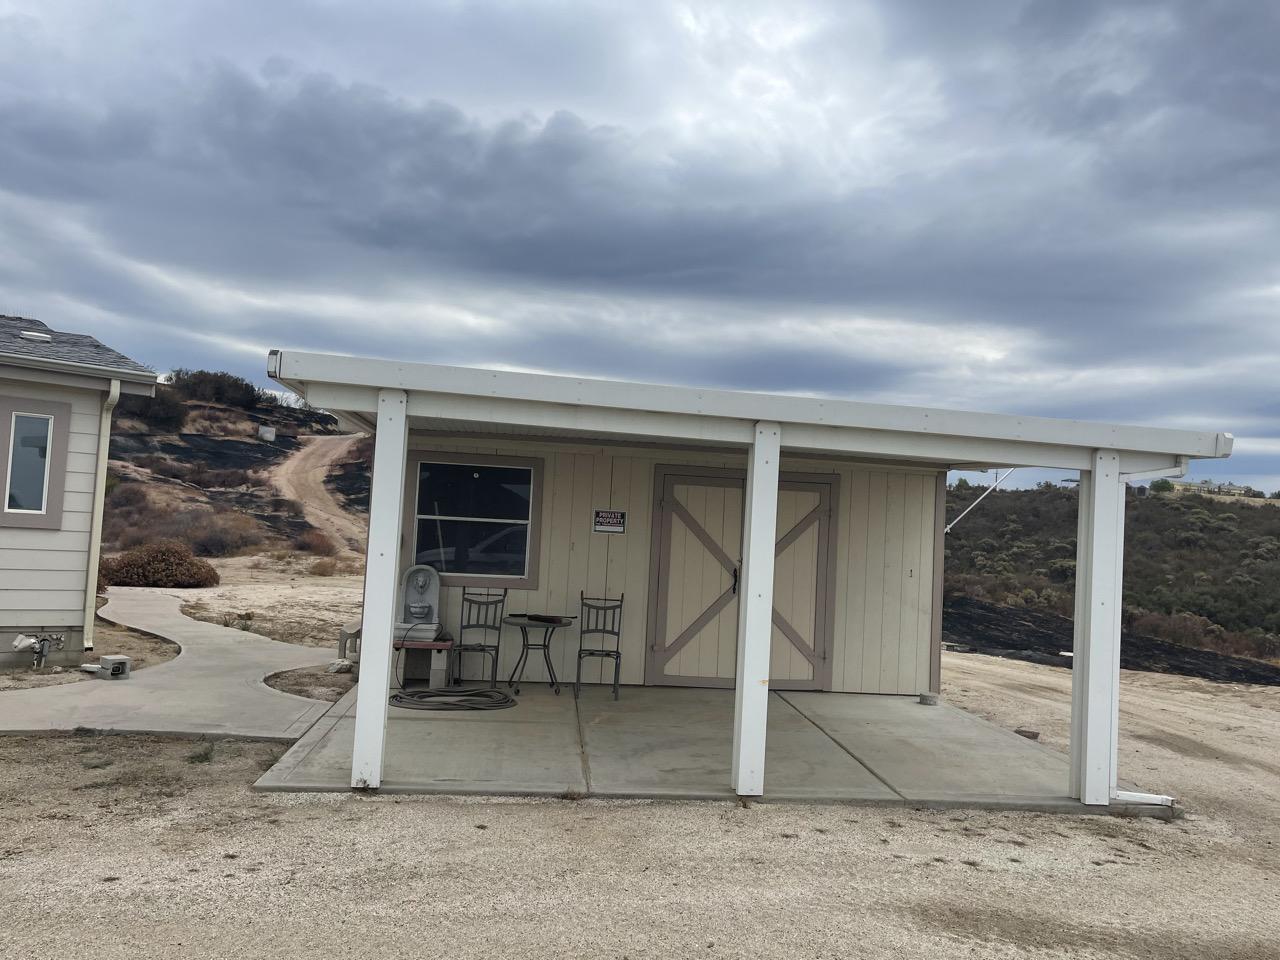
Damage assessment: no_damage